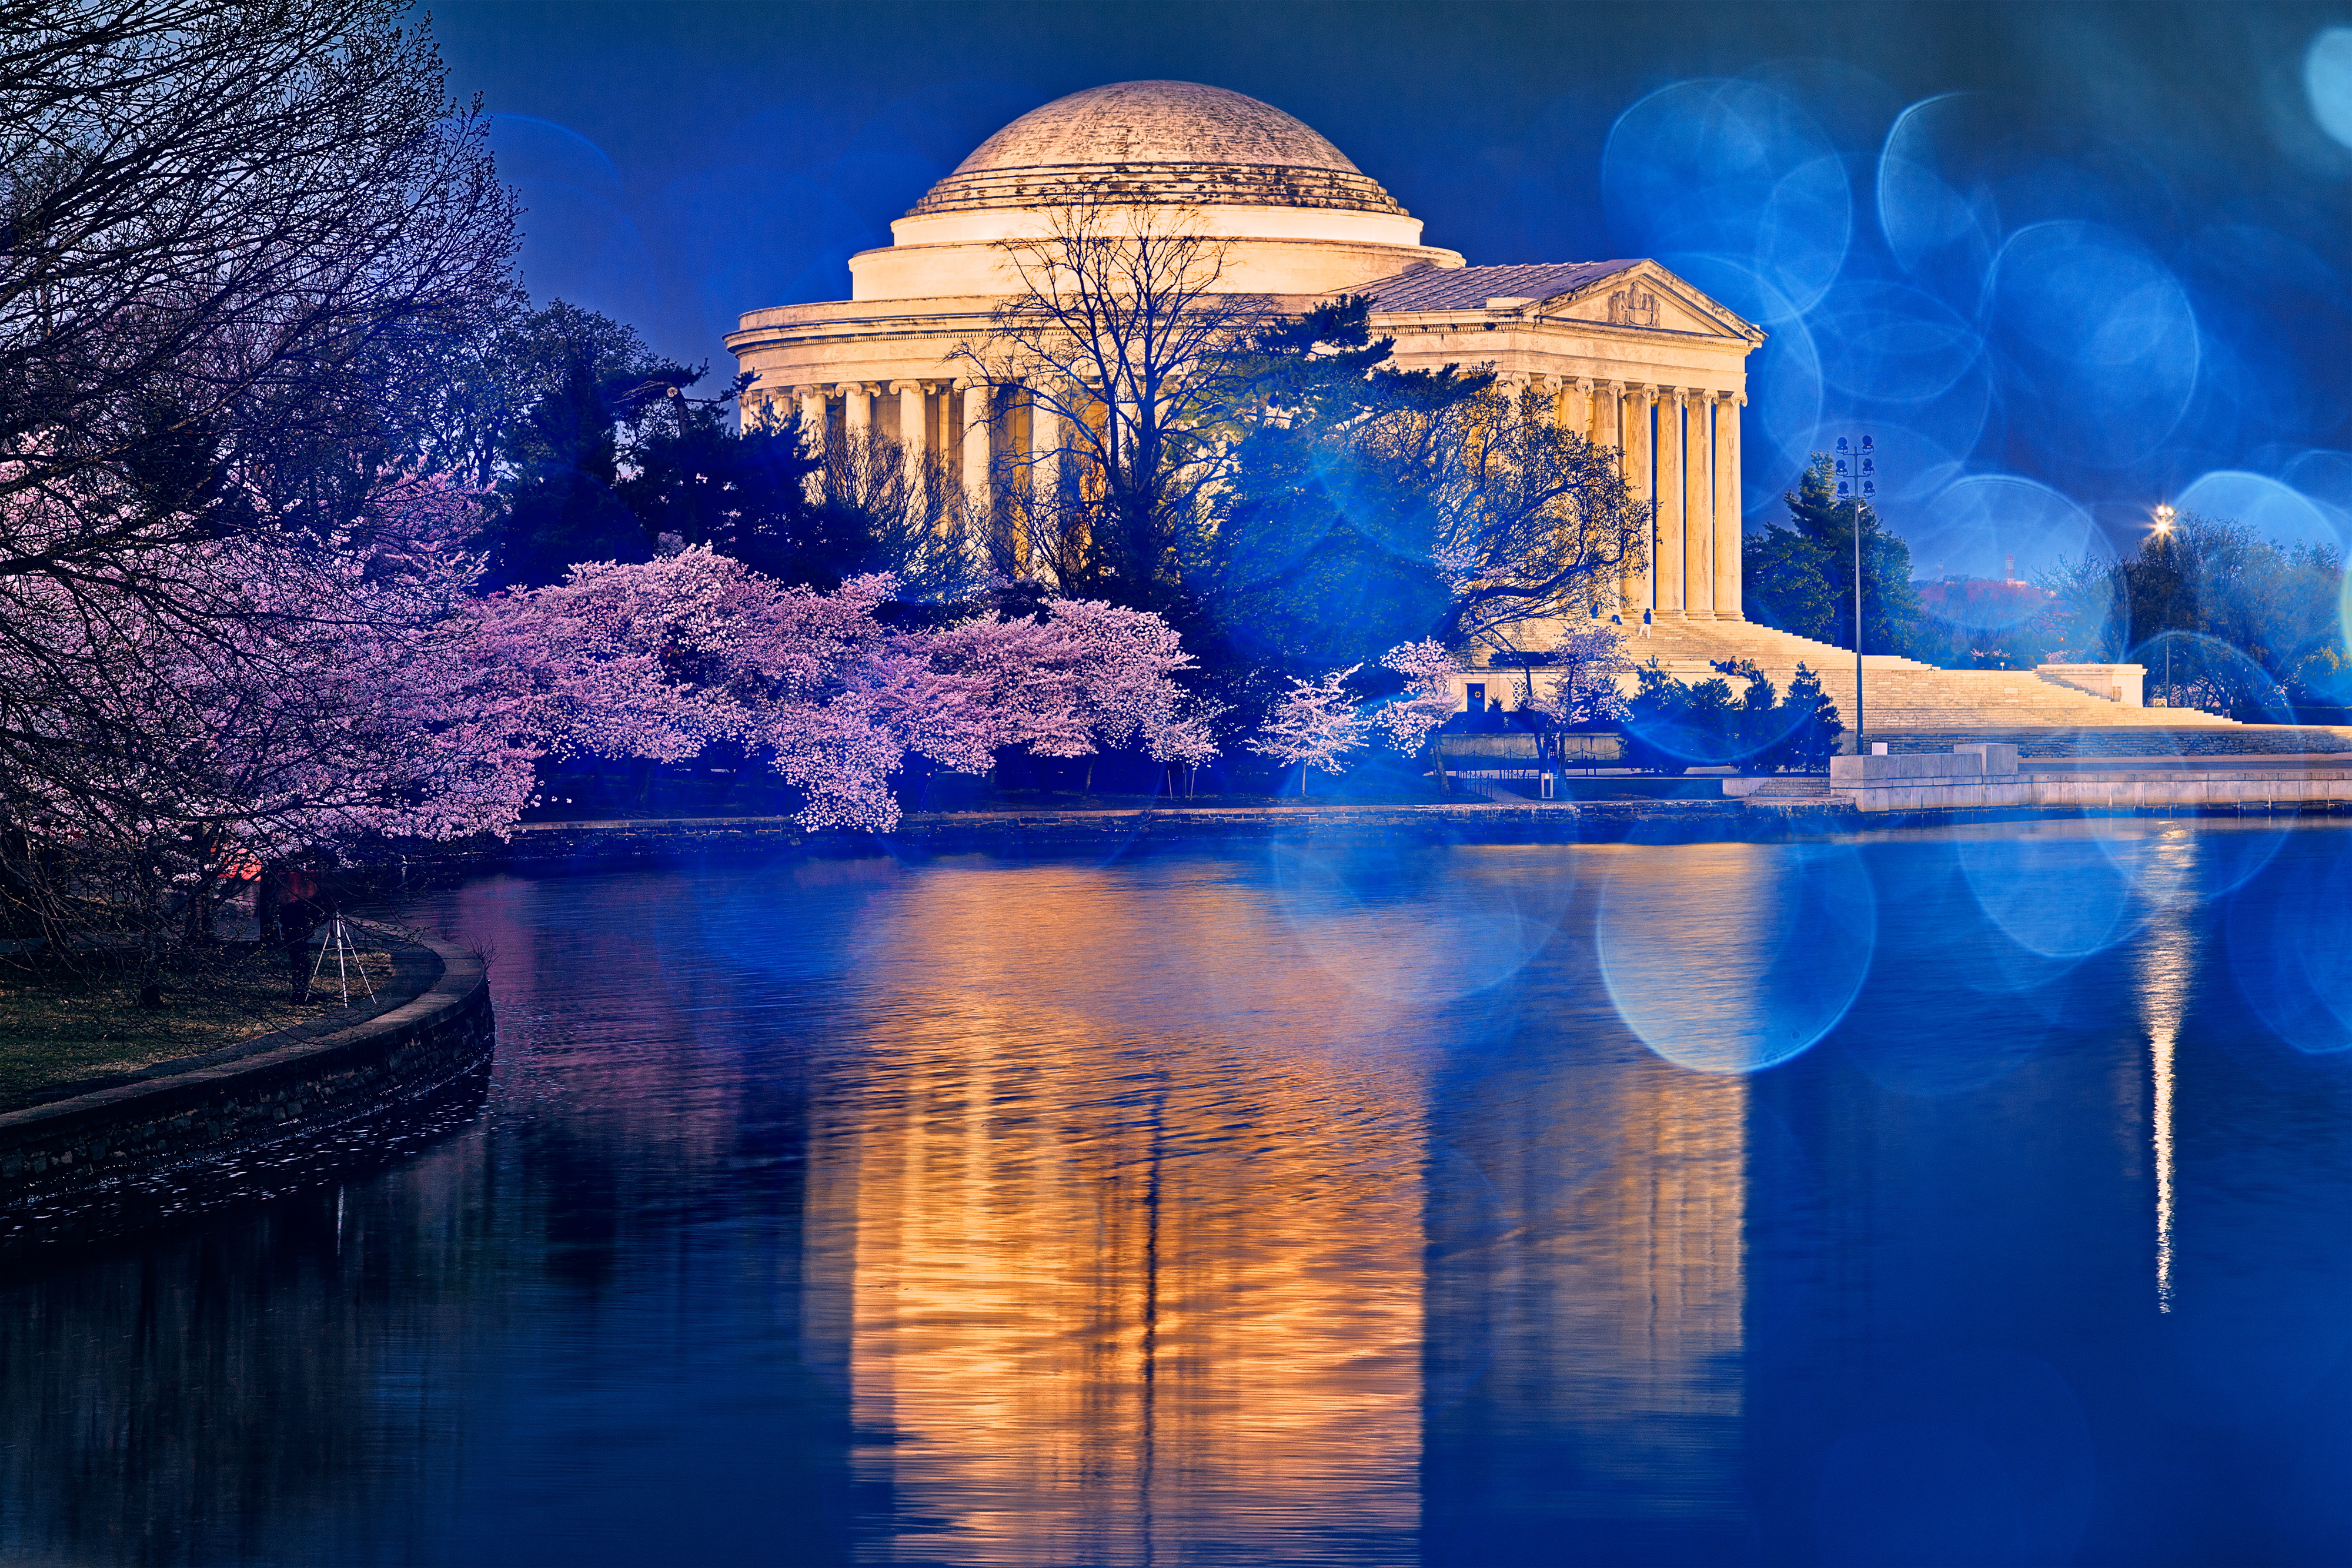
landscape, water, bokeh, abstract, glowing, architecture, sky, white, night, morning, texture, round, flower, building, dawn, city, urban, monument, travel, dark, dusk, foliage, evening, orange, golden, reflection, scenic, colourful, scenery, usa, america, landmark, glow, blue, black, colorful, yellow, tourism, pink, washington, dc, trees, memorial, free, art, american, background, gold, vivid, bright, blossoms, stock, picture, digital, reflections, photomanipulation, fountain, beauty, circles, surreal, epic, beautiful, scene, image, dots, waterscape, united, dome, basin, vibrant, water feature, cherry, states, tidal, jefferson, nicolas, raymond, resource, somadjinn, freestockca, siriussdz, computer wallpaper